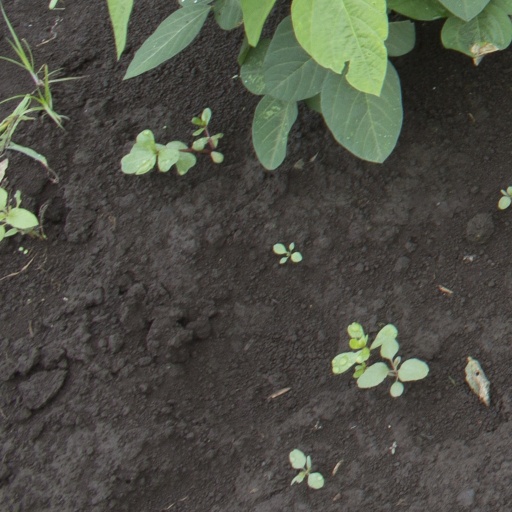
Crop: soybean